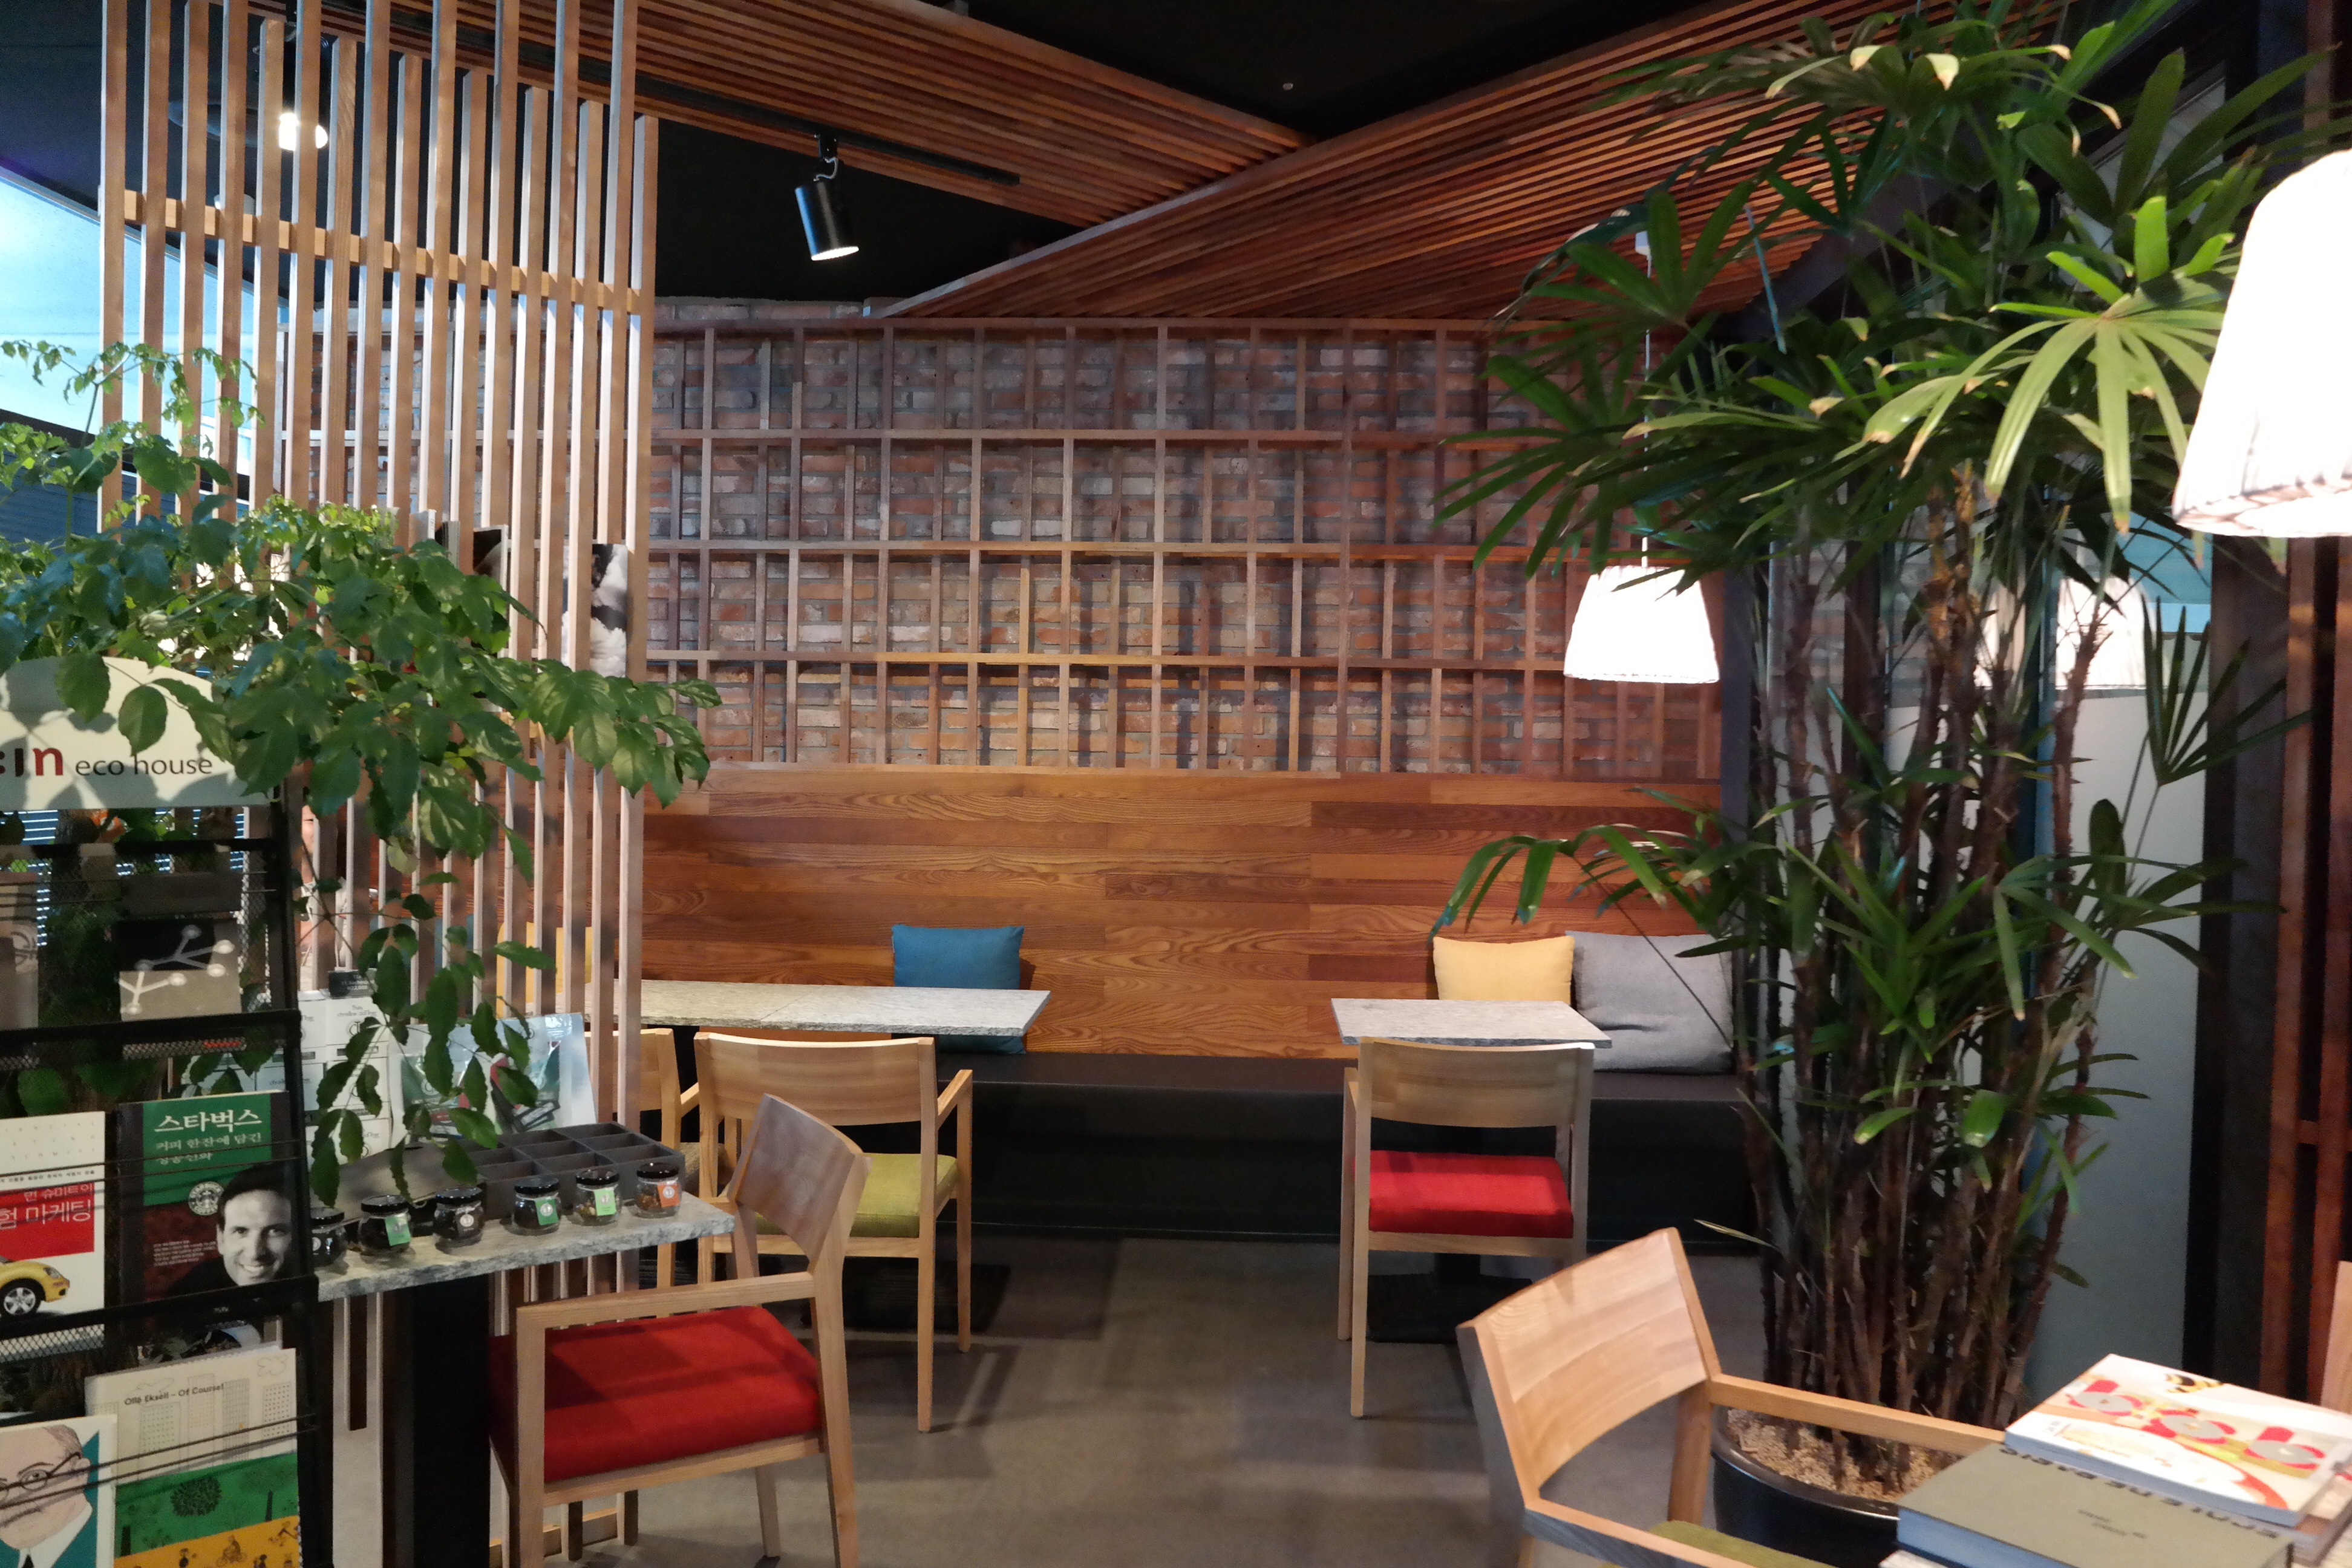
table, cafe, warm, chair, restaurant, cozy, interior design, design, resort, break, comfortable, real estate, empty seats, tapi rouge, the north european style, empty chair